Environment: real
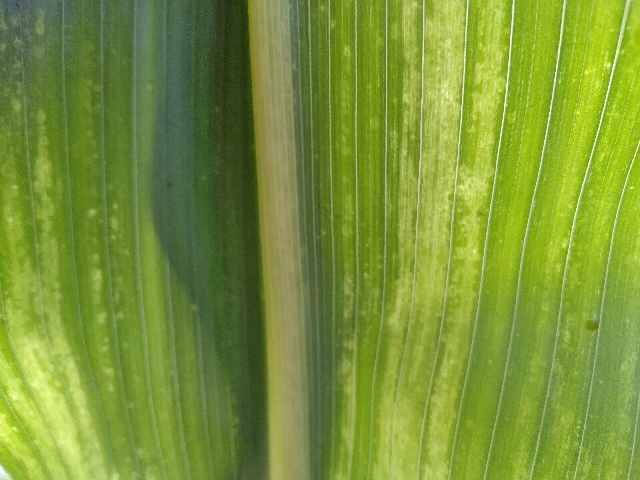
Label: lethal_necrosis